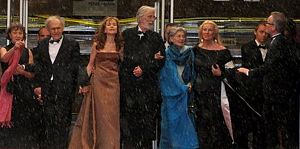
Amour (film fra 2012)
Holdet bag filmen i Cannes i 2012
Amour er en fransk film fra 2012, instrueret af den østrigske insktruktør Michael Haneke. Filmen handler om de udfordringer et ældre ægtepar står overfor, efter konen har fået et slagtilfælde. Filmen har modtaget priser over hele verden og var en af de mest sete film i Danmark i 2012.